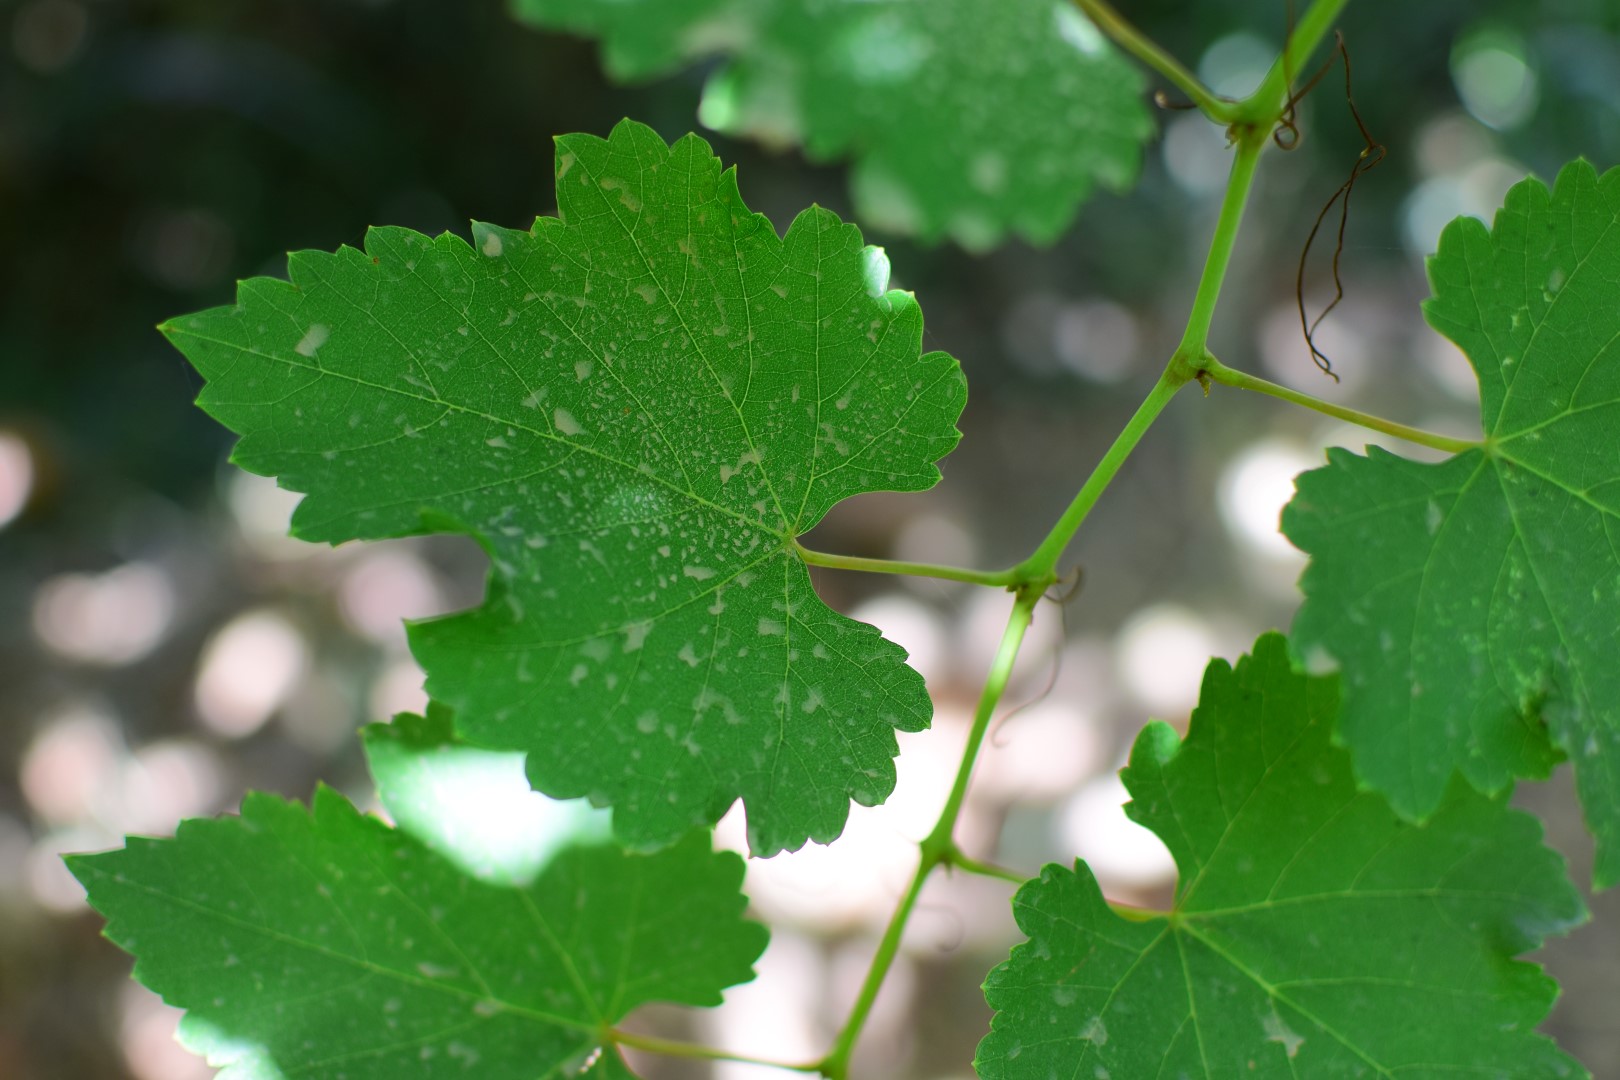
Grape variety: Frinsi